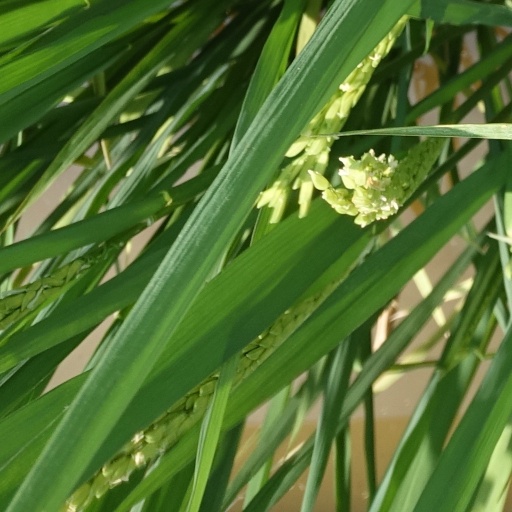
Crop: rice